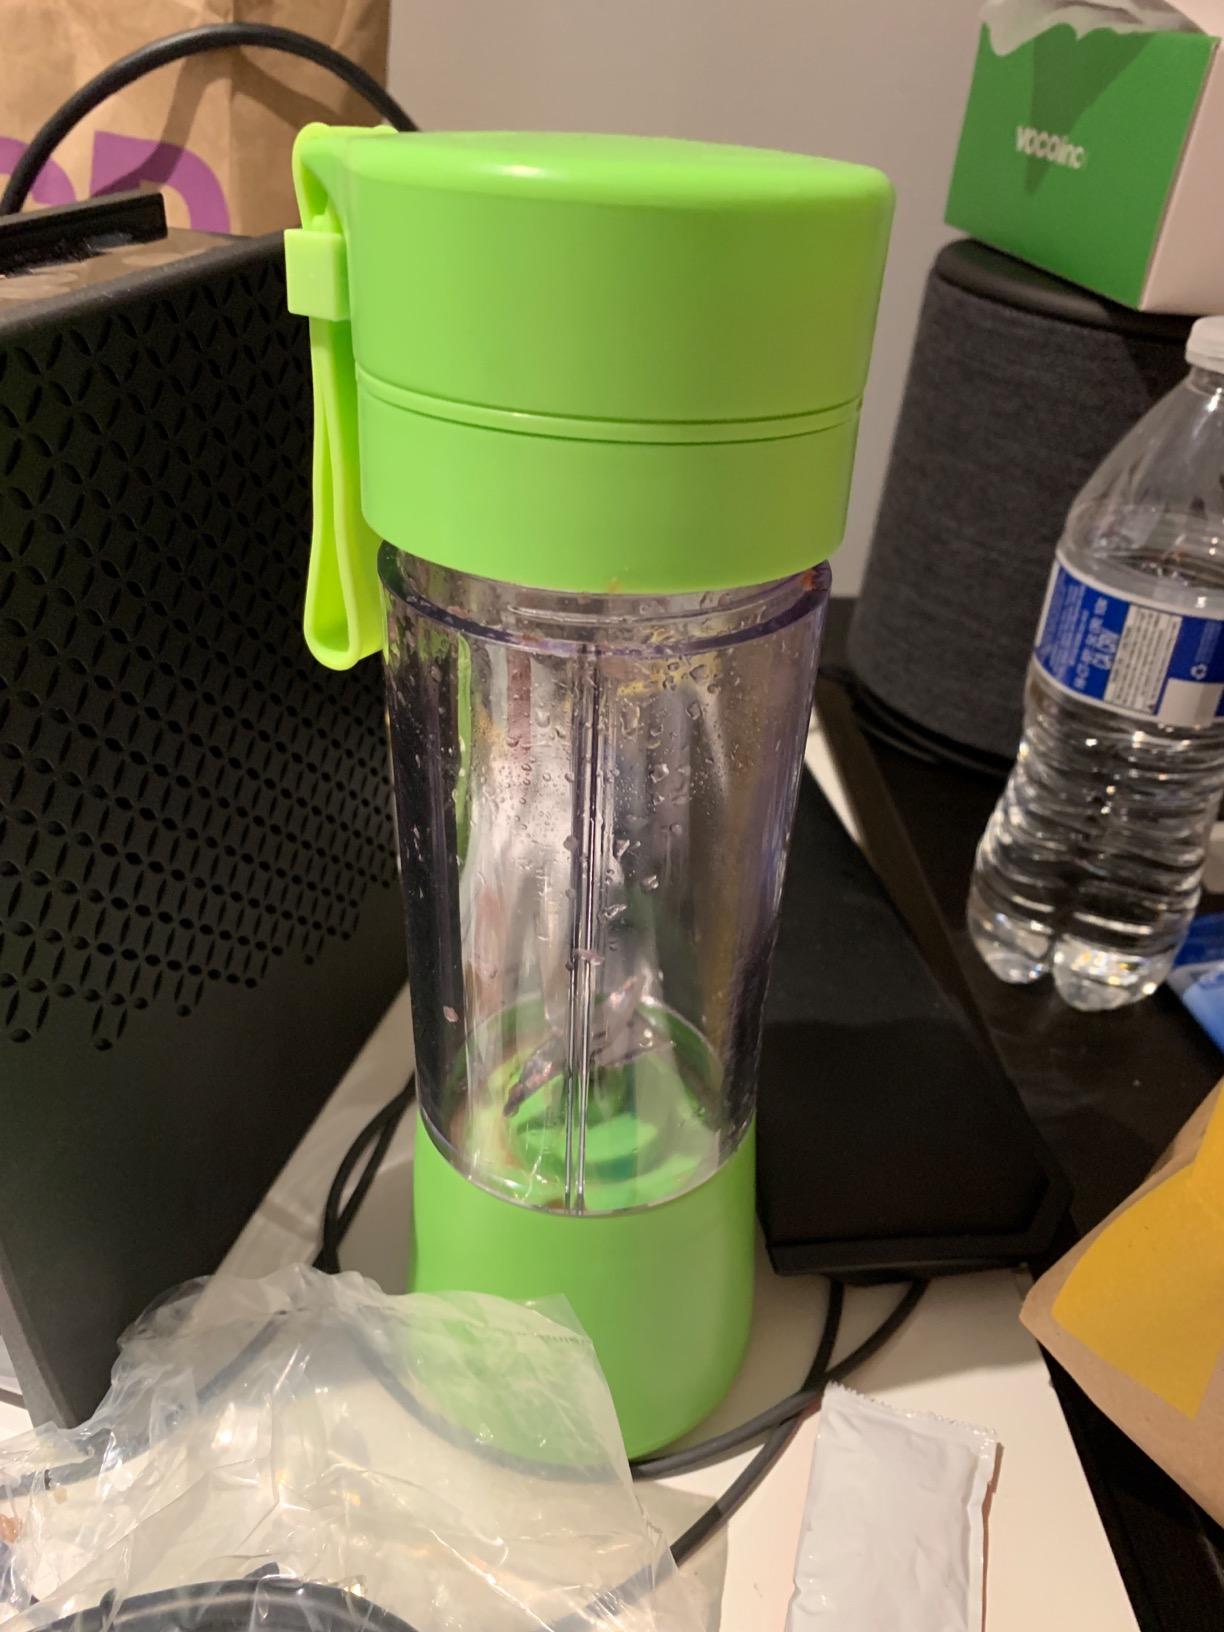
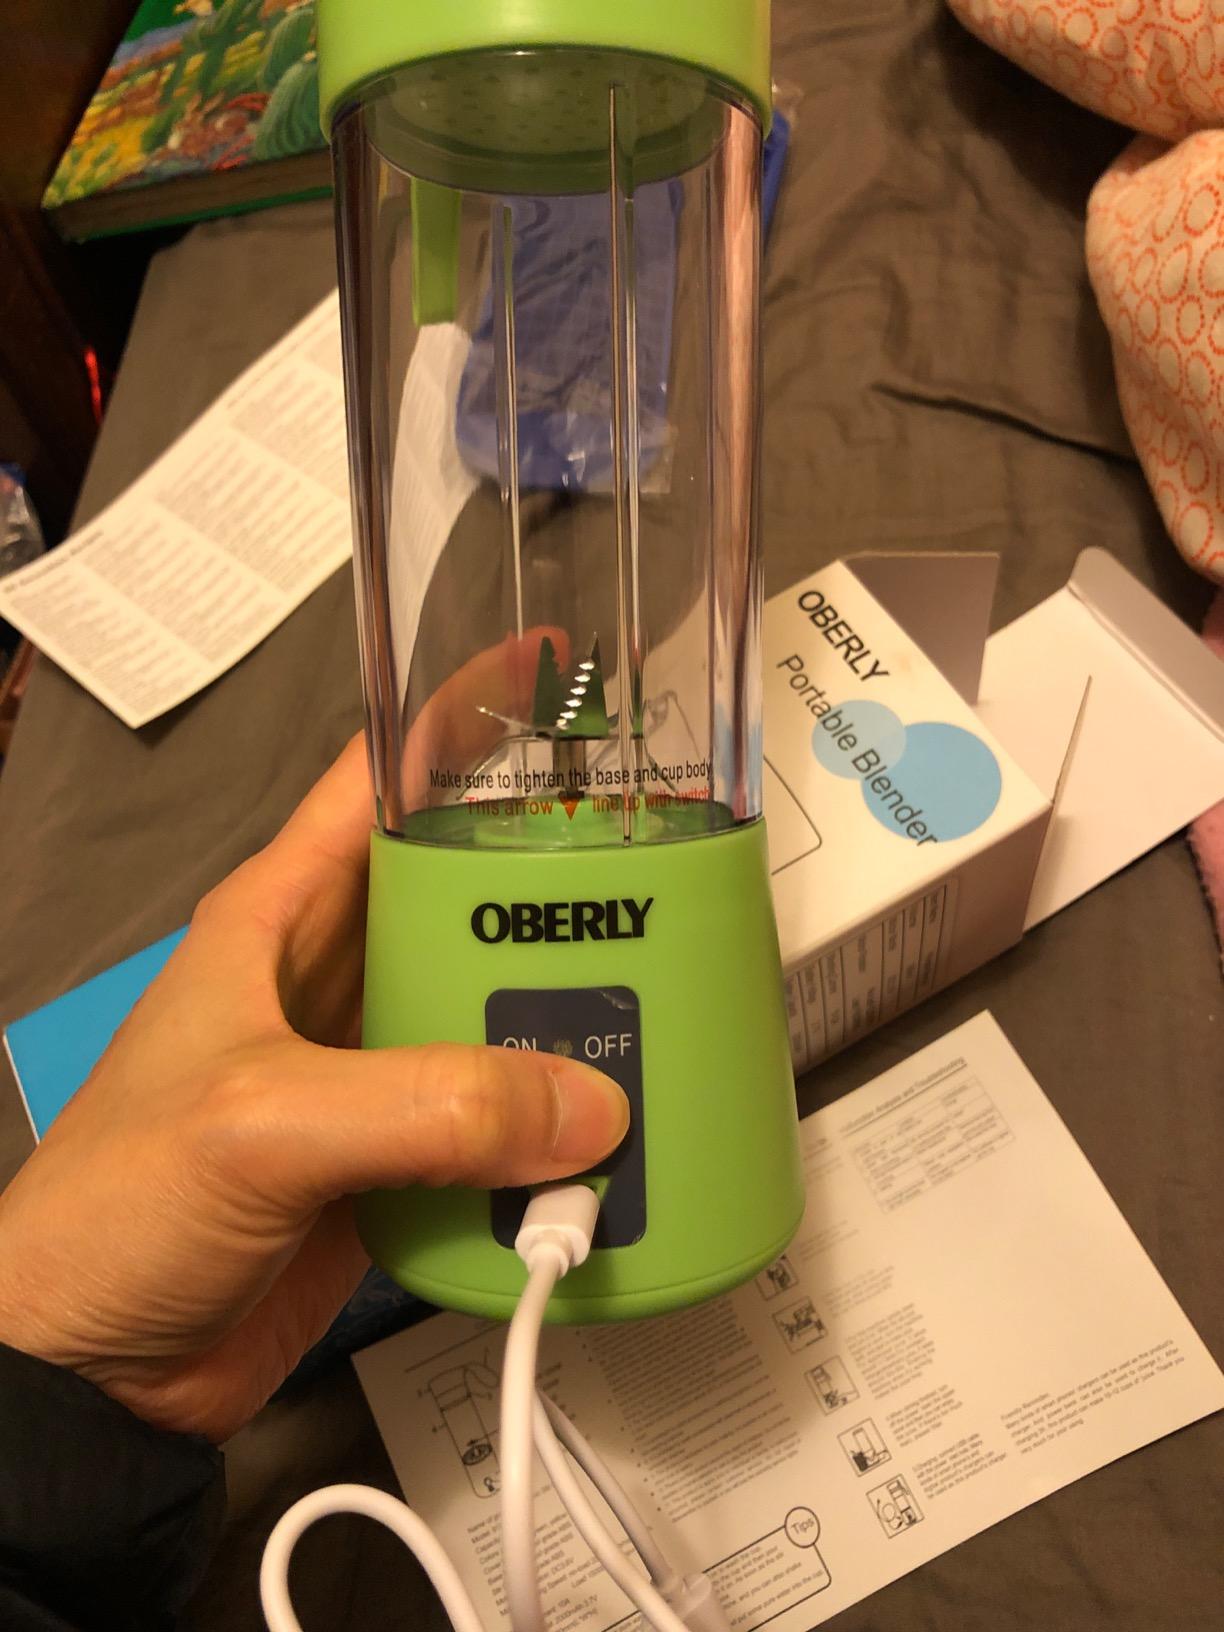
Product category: items_blender
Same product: yes